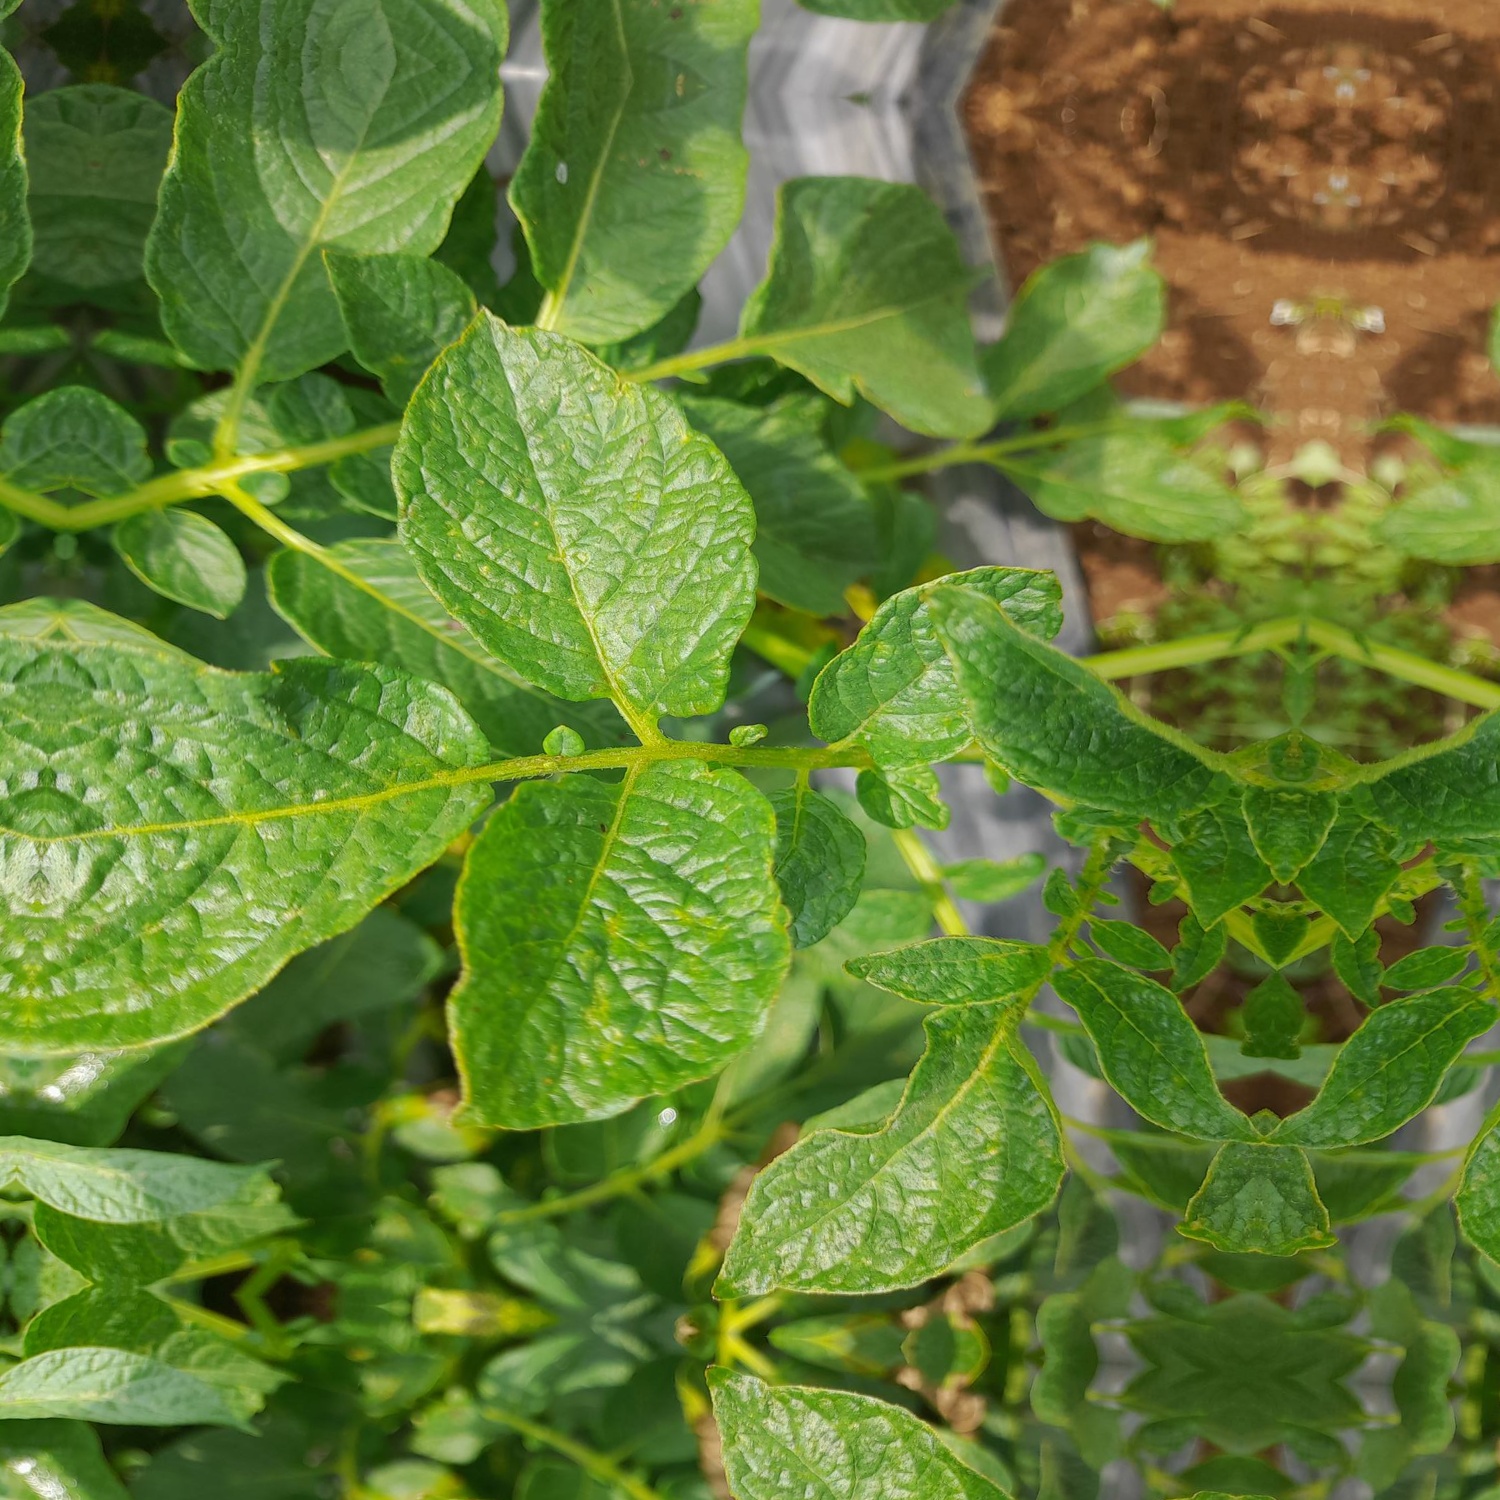
Etiqueta: Virus